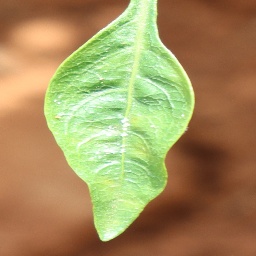
Label: healthy